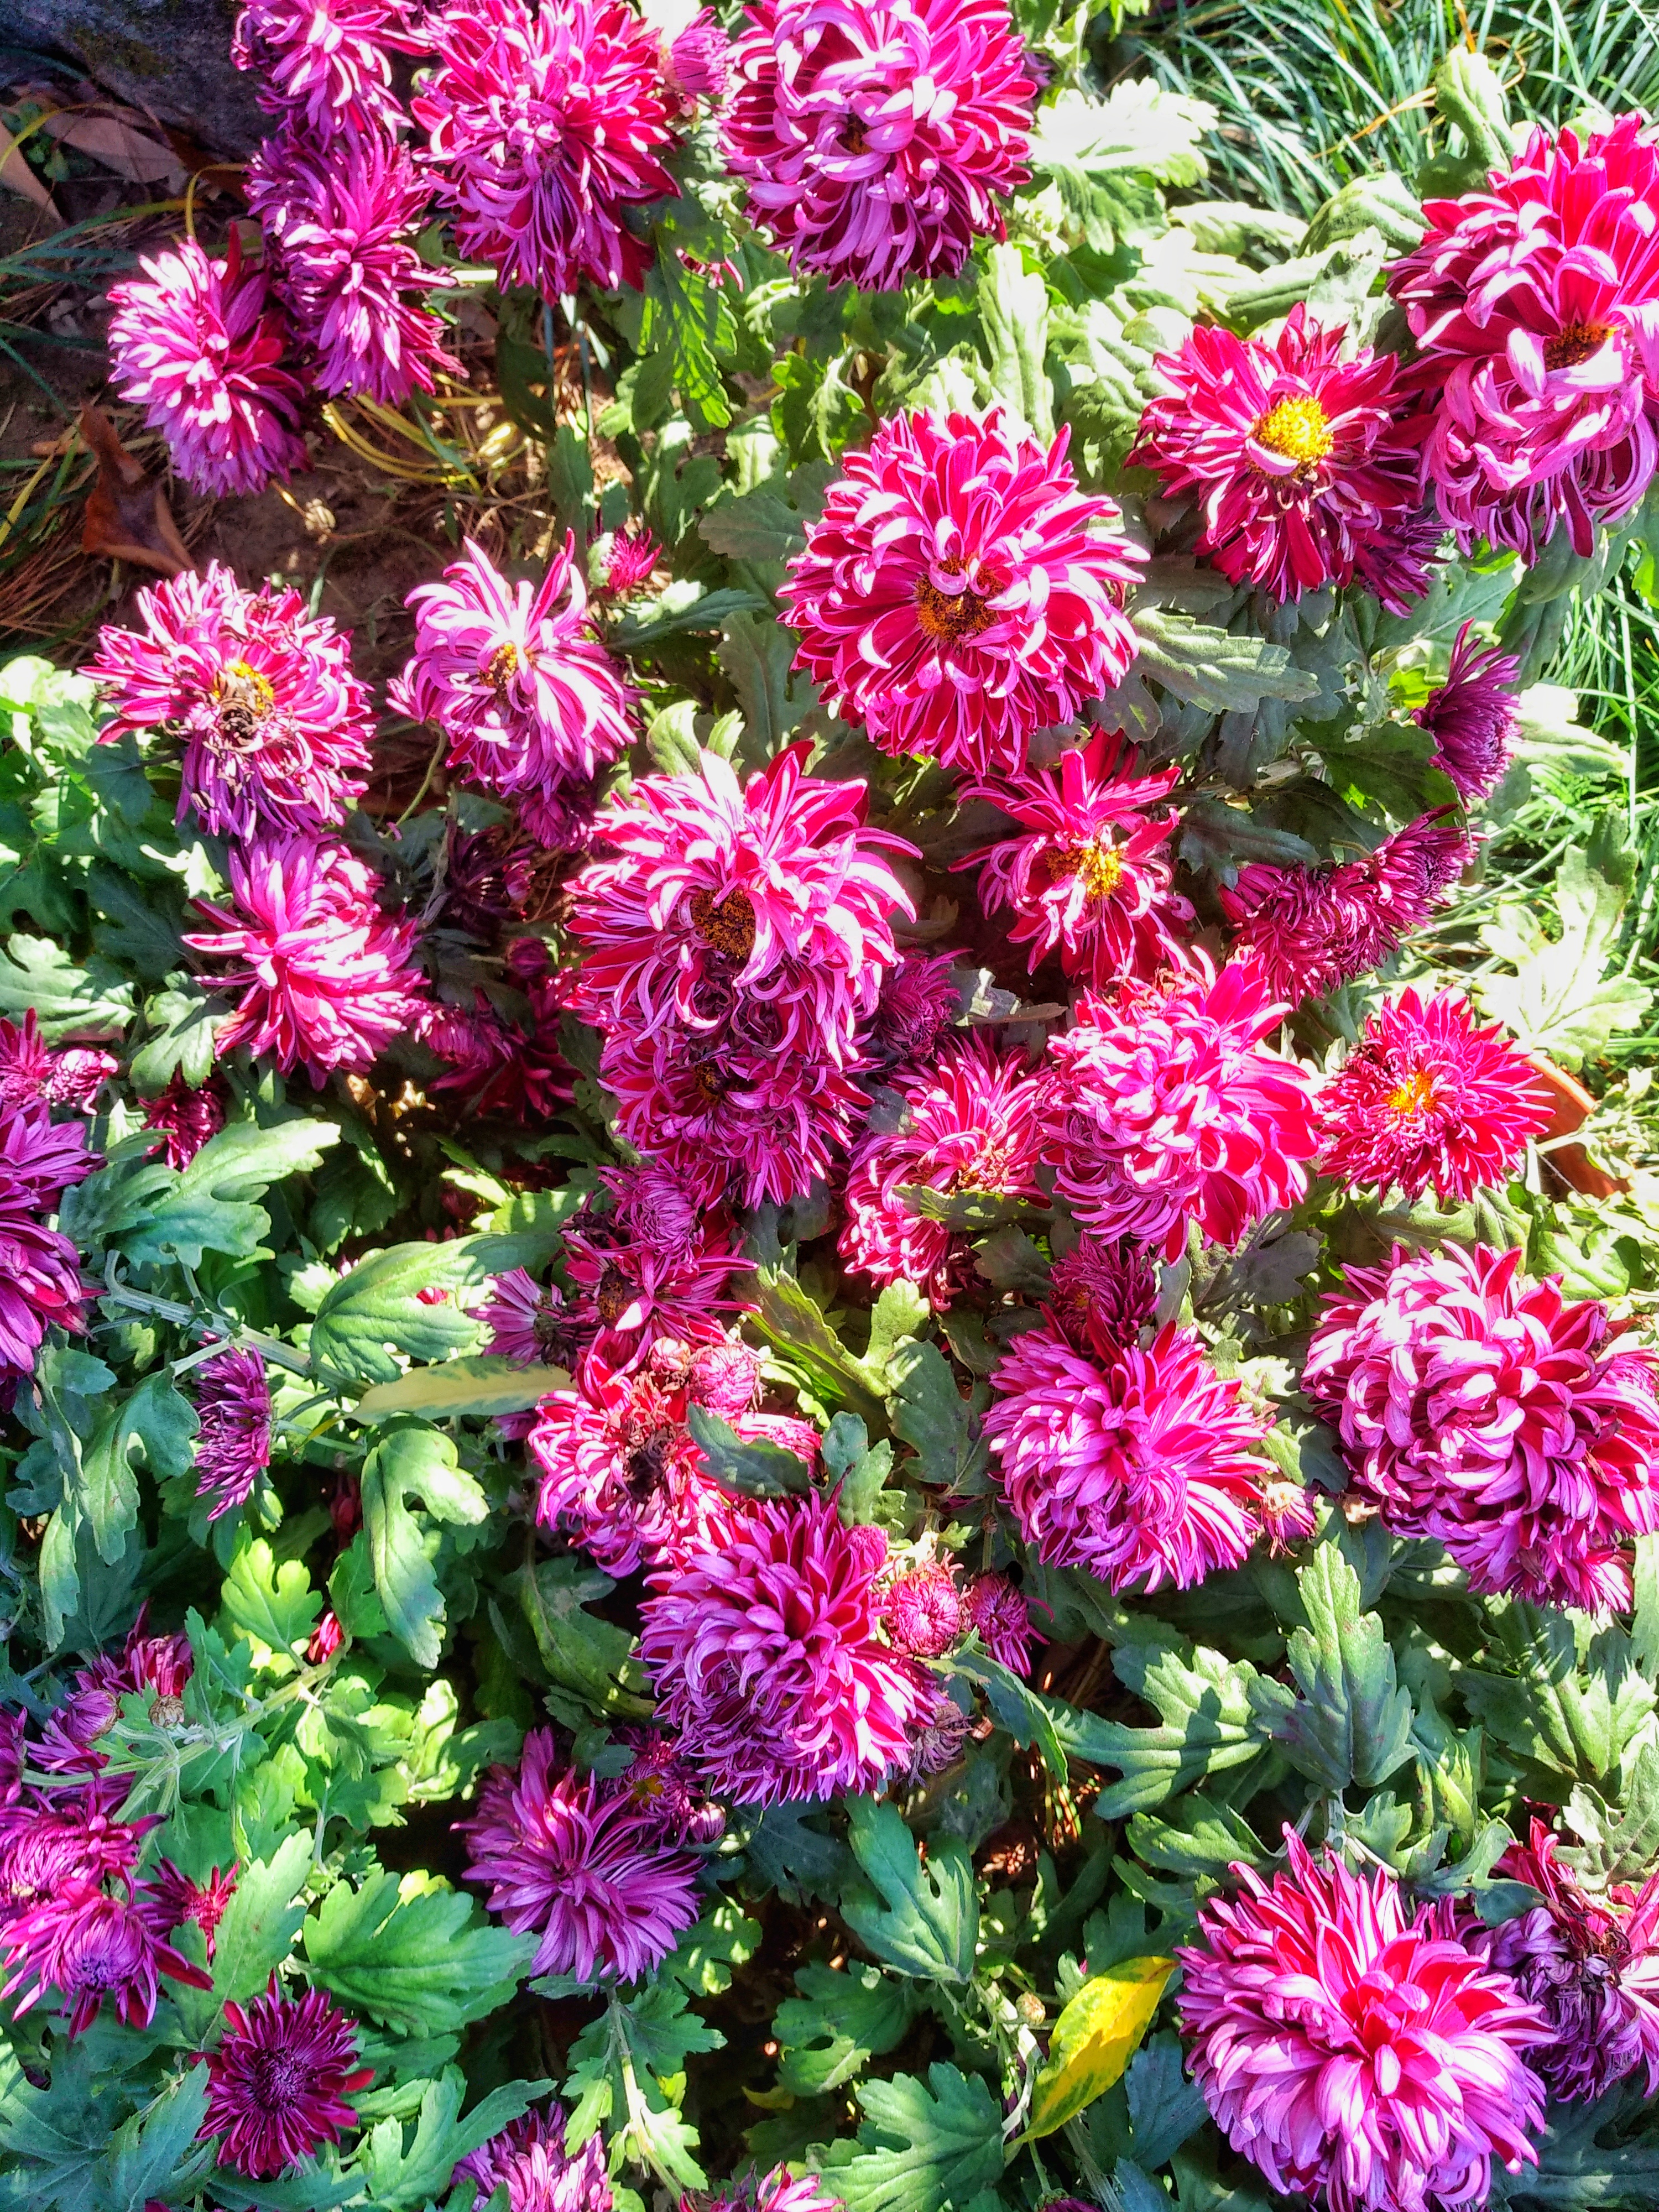
chrysanthemum, flower, red, pink, green, leaf, leaves, nature, plant, herb, flowering plant, groundcover, subshrub, magenta, shrub, annual plant, pink family, amaranth family, wildflower, dianthus, perennial plant